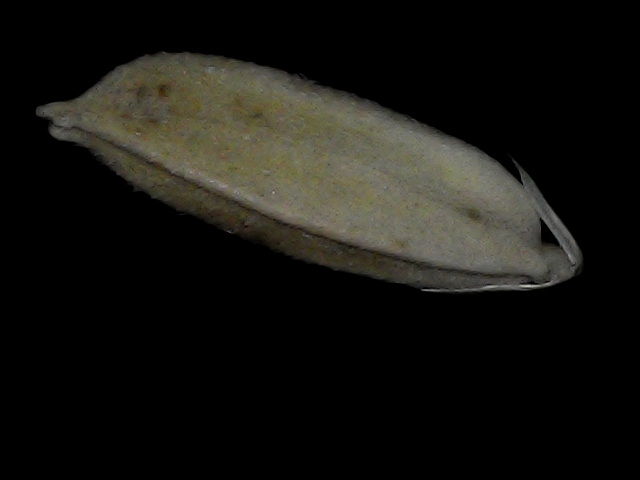
Rice variety: Bd72